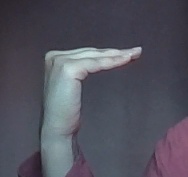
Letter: haa